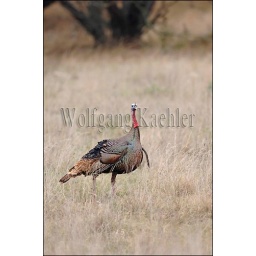
Usa, texas, hill country near hunt, wild turkey, male